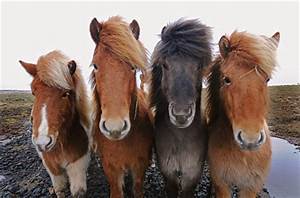
Label: cavallo